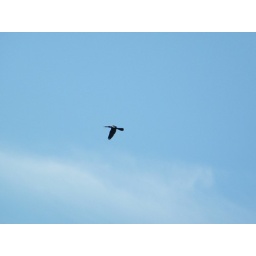
anhinga flying in the blue sky above